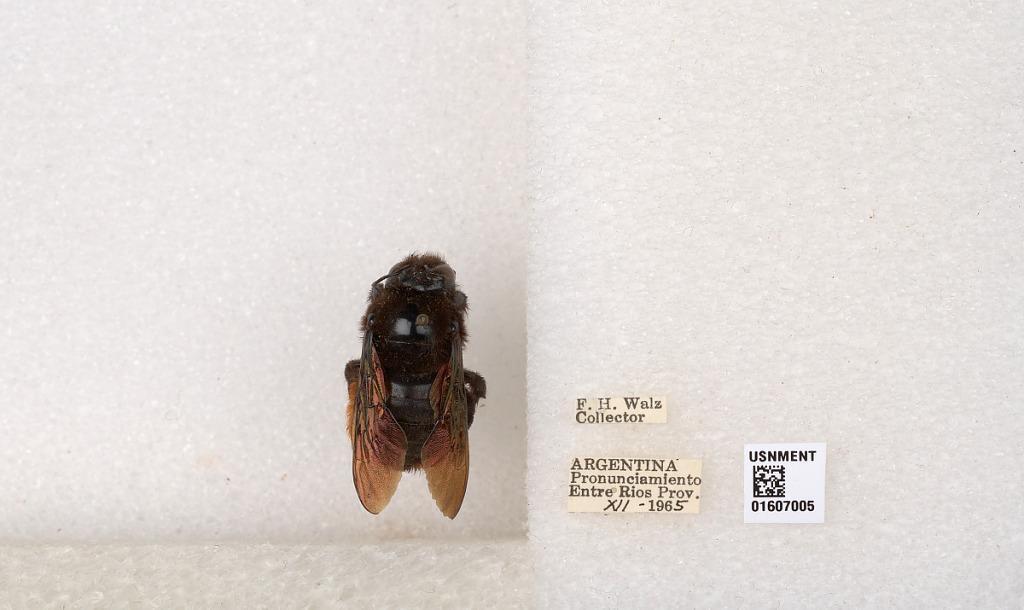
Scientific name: Xylocopa (Neoxylocopa) augusti Lepeletier
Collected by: F. Walz
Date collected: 1965-12-1
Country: Argentina
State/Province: Entre Rios
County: Departamento de Uruguay
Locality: Pronunciamiento
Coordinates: -32.3452, -58.4404